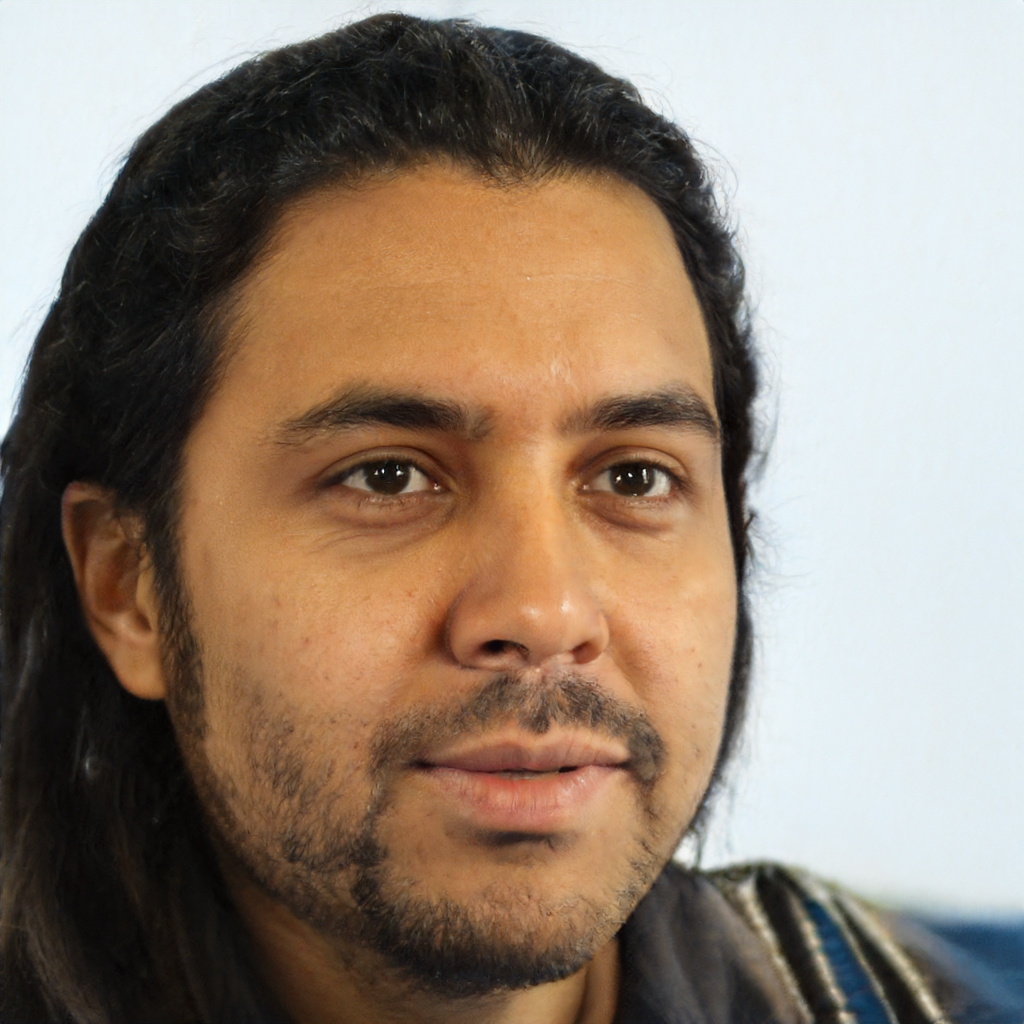
Label: No Watermark